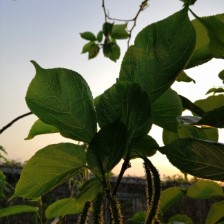
Variety: TaiwanMeacho